Klasik TV

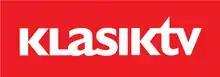

Klasik TV is a Croatian 24-hour film channel that was launched by Televizija Classicum d.o.o. in 2010. The channel broadcasts Yugoslav films and is available in Croatia, Bosnia and Herzegovina, Montenegro, North Macedonia, Serbia and Slovenia.